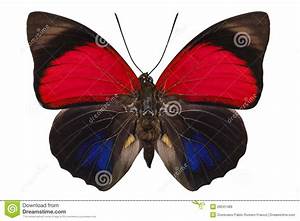
Label: farfalla